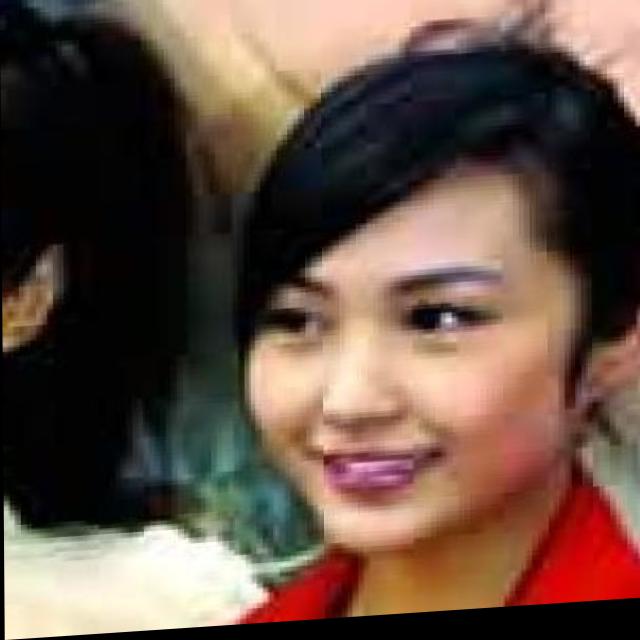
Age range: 13-20